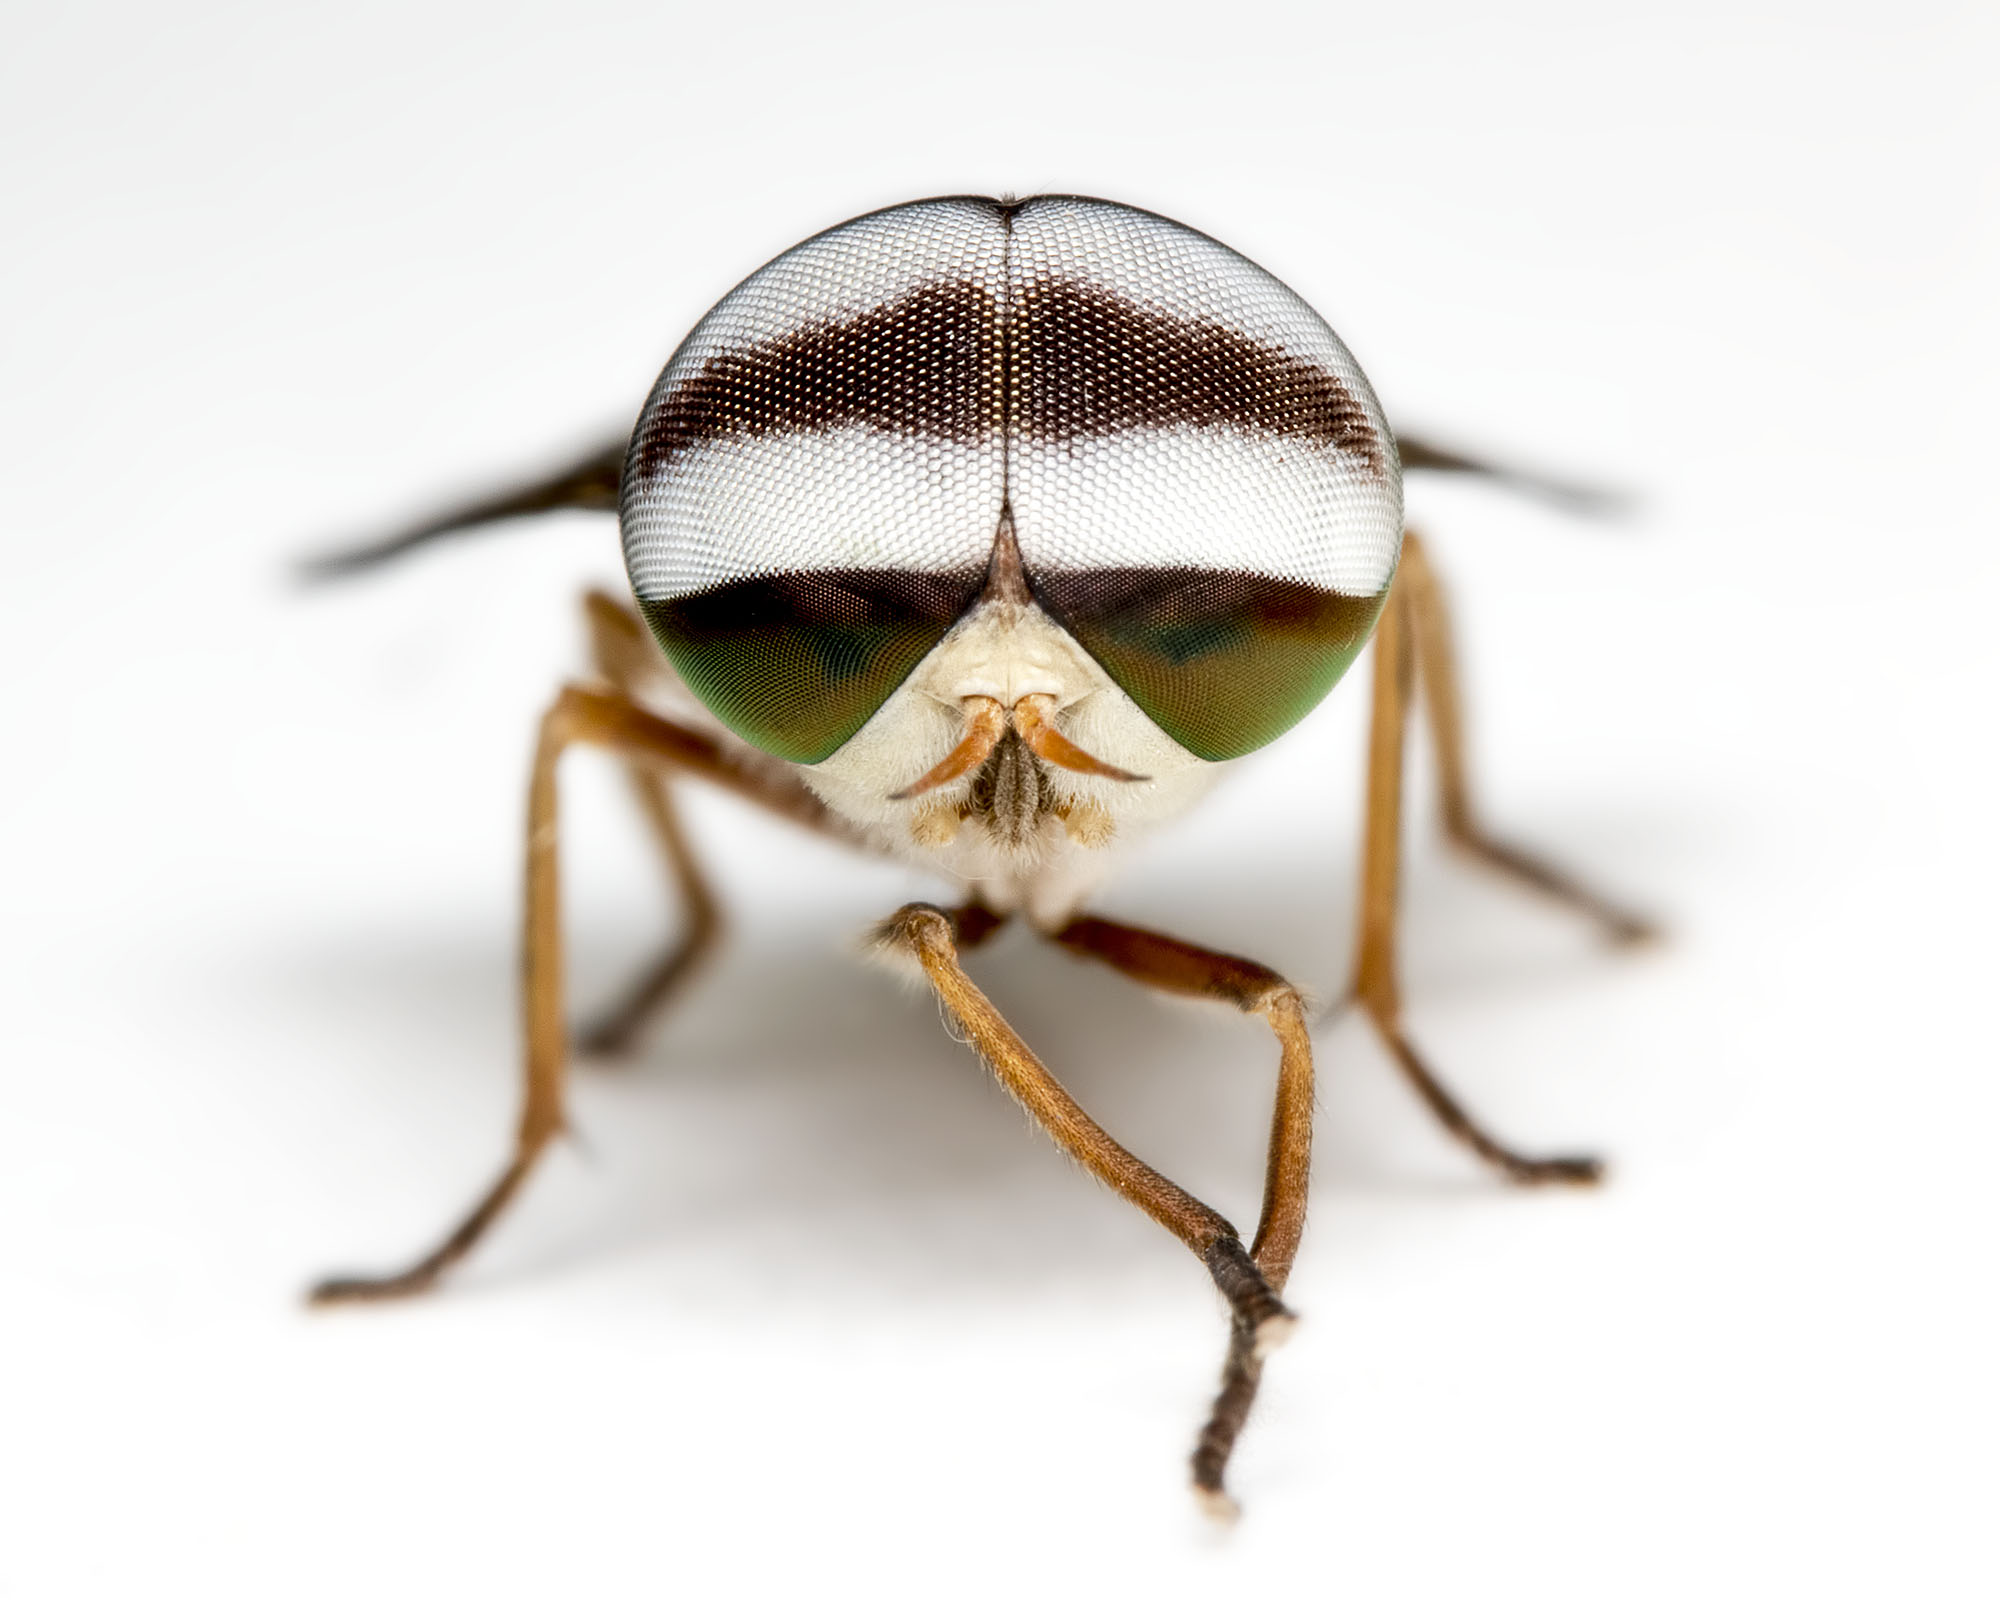
photography, insect, fauna, invertebrate, close up, india, arthropoda, ariansuresh, skanfarmhouse, nellore, andhrapradesh, animalia, hexapoda, insecta, pterygota, neoptera, panorpida, diptera, brachycera, macro photography, horsefly, tabaninae, tabanidae, tabanus, tabanomorpha, tabanini, malehorsefly, 750d2016img4942, orientalhorsefly, tabanusstriatus, tabanuspartitus, tabanustriceps, arthropod